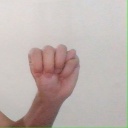
अक्षर: म